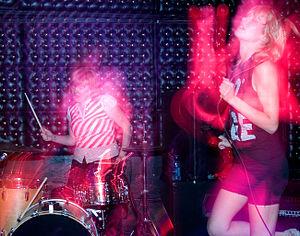
Mika Miko est un groupe de punk-noise américain, originaire de Los Angeles, en Californie. Avec dans sa formation originelle, Jennifer Clavin, Jenna Thornhill, Michelle Suarez, Jessica Clavin, et Jon Erik Edrosa, le groupe se sépare en 2010, certains membres désirant continuer leurs études ou travailler sur d'autres projets.